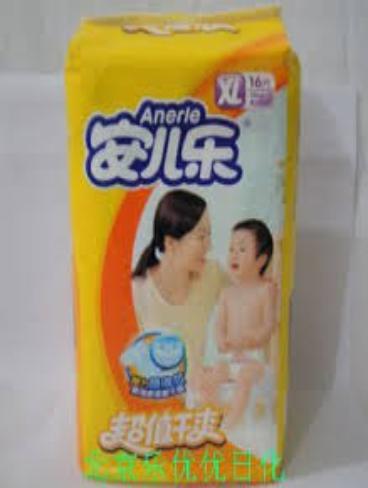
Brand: anerle
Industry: Necessities